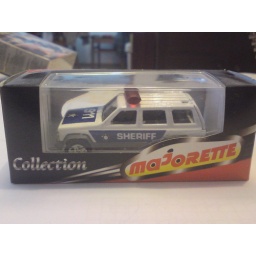
Toy car 911 in box side view